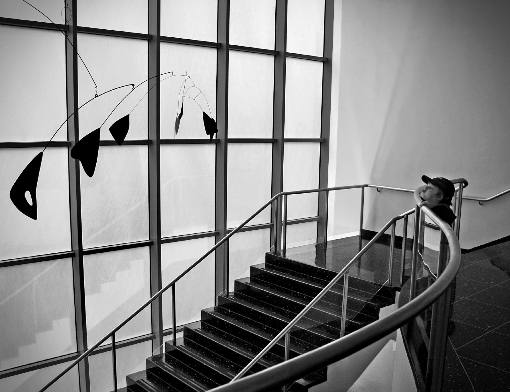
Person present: No